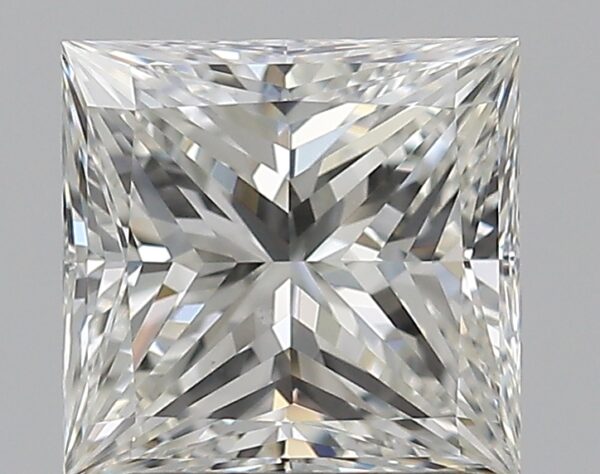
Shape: princess
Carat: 1.5
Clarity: SI1
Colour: H
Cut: EX
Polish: EX
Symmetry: EX
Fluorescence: N
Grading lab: GIA
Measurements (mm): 6.52 x 6.33 x 4.46